Mallory Park

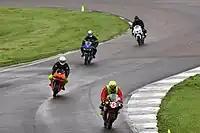
Motorcycle riders passing through the John Cooper Esses, taking part in a circuit track day

The estate at Mallory Park has many historical connections, the oldest being the unique Anglo-Saxons defended moat which is now known as Kirkby Moats, while a Roman road passes through the estate. Fast forward to the 18th century, when in 1762, Sir Edward Noel became Viscount Wentworth, the title descended on the distaff side. Lord Byron married into the Wentworth family and it is said on his visits to Mallory, he wrote beneath the shade of the Lebanon cedar tree which still stands in the grounds of Kirkby Hall. The last occupant of Kirkby Hall was Herbert Clarkson who died in 1941, when it was sold.